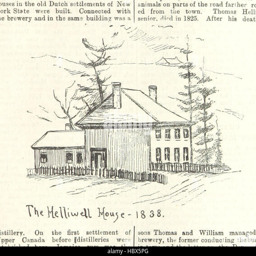
image taken from page of landmarks .